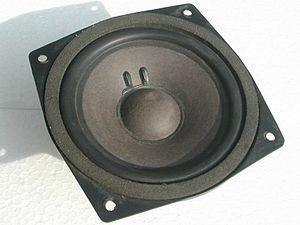
Image d'un haut parleur de baffle Hi-Fi. Photographie prise le 16 décembre 2003. Domaine public.
Un haut-parleur, ou hautparleur, est un transducteur électroacoustique destiné à produire des sons à partir d'un signal électrique. Il est en cela l'inverse du microphone. Par extension, on emploie parfois ce terme pour désigner un appareil complet destiné à la reproduction sonore.
Un médium est un haut-parleur avec une membrane de taille moyenne particulièrement adapté à la restitution des sons situés dans la zone moyenne des fréquences audibles, c’est-à-dire entre les graves et les aigus.